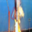
Label: rocket